First Russian Antarctic Expedition

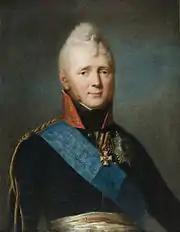
Portrait of Emperor Alexander I by Stepan Shchukin, 1800

Bellingshausen and Lazarev's Antarctic expedition was equipped around the same time as a similar expedition to the Arctic taken on by Mikhail Vasilyev and Gleb Shishmaryov on the sloops "Otkrytie" and "Blagonamerennyi". In the 1950s, historians raised the question of who initiated the two Russian expeditions in the high north and south polar latitudes. The prevailing opinion at that time was that in the 1810s, Adam Johann von Krusenstern, Gavril Sarychev, and Vasily Golovnin independently presented the two projects. On the contrary, English writers believed that the plan came from a minister of the , Jean Baptiste Traversay. This theory was promoted by Hugh Robert Mill, a librarian of the Royal Geographical Society, and Frank Debenham, director of the Scott Polar Research Institute at the University of Cambridge. Ivan Mikhailovich Simonov, astronomer and head of the Bellingshausen expedition, claimed that it was Emperor Alexander I of Russia who initiated the voyage.